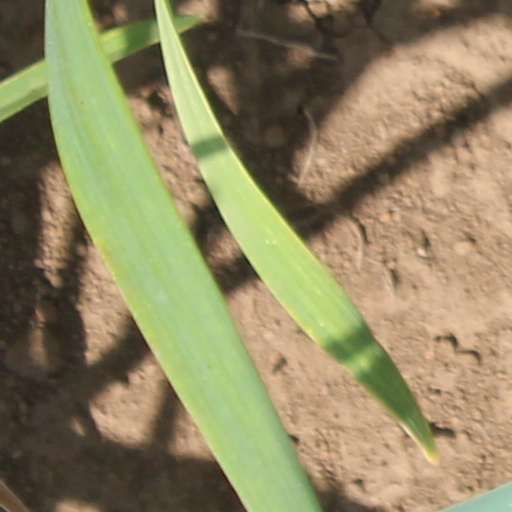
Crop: wheat